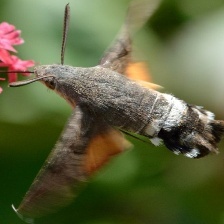
Species: HUMMING BIRD HAWK MOTH